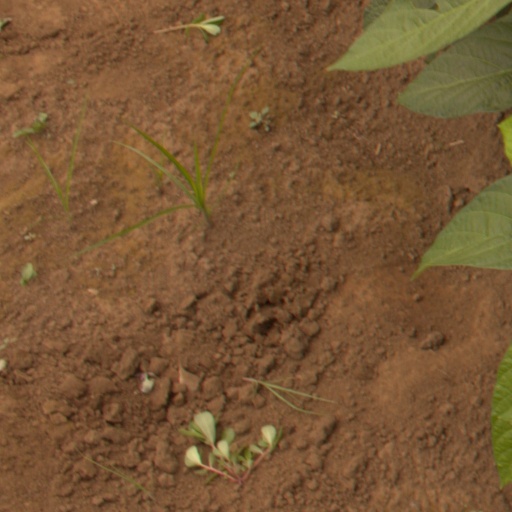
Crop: soybean